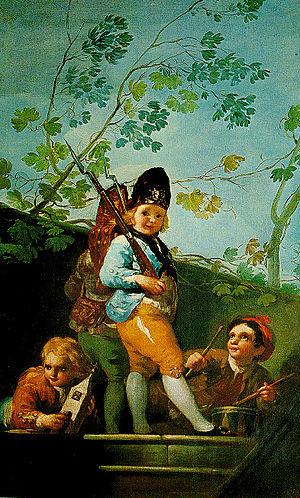
Muchachos jugando a soldados est un tableau de Francisco de Goya réalisé entre 1778 et 1779, qui fait partie de la troisième série de cartons pour tapisserie destinée à la chambre du Prince des Asturies au Palais du Pardo.